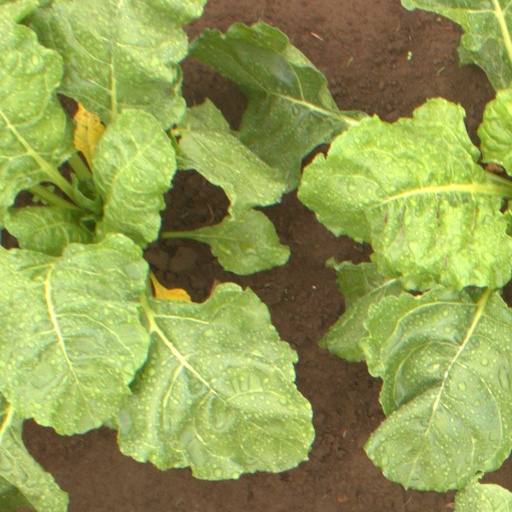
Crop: sugar beet